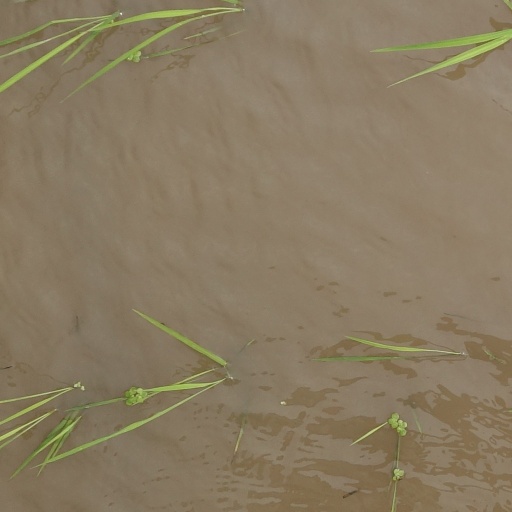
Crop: rice